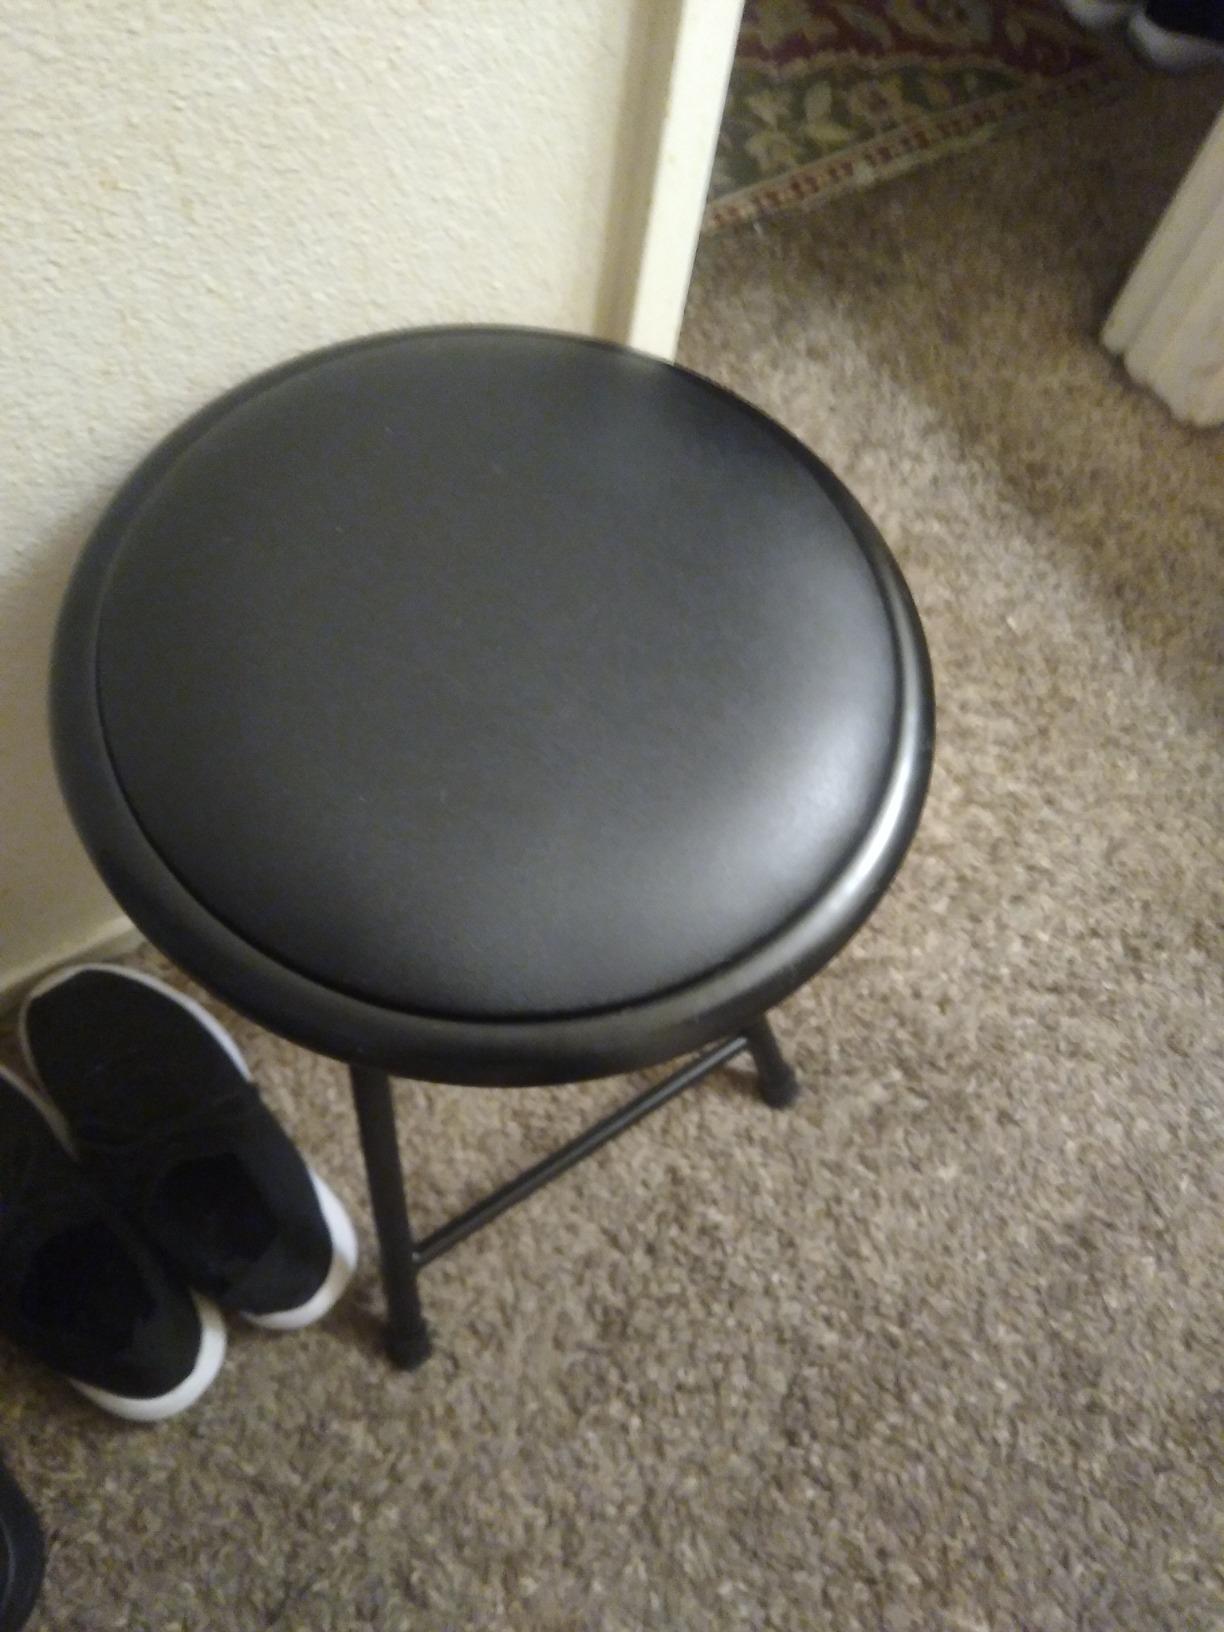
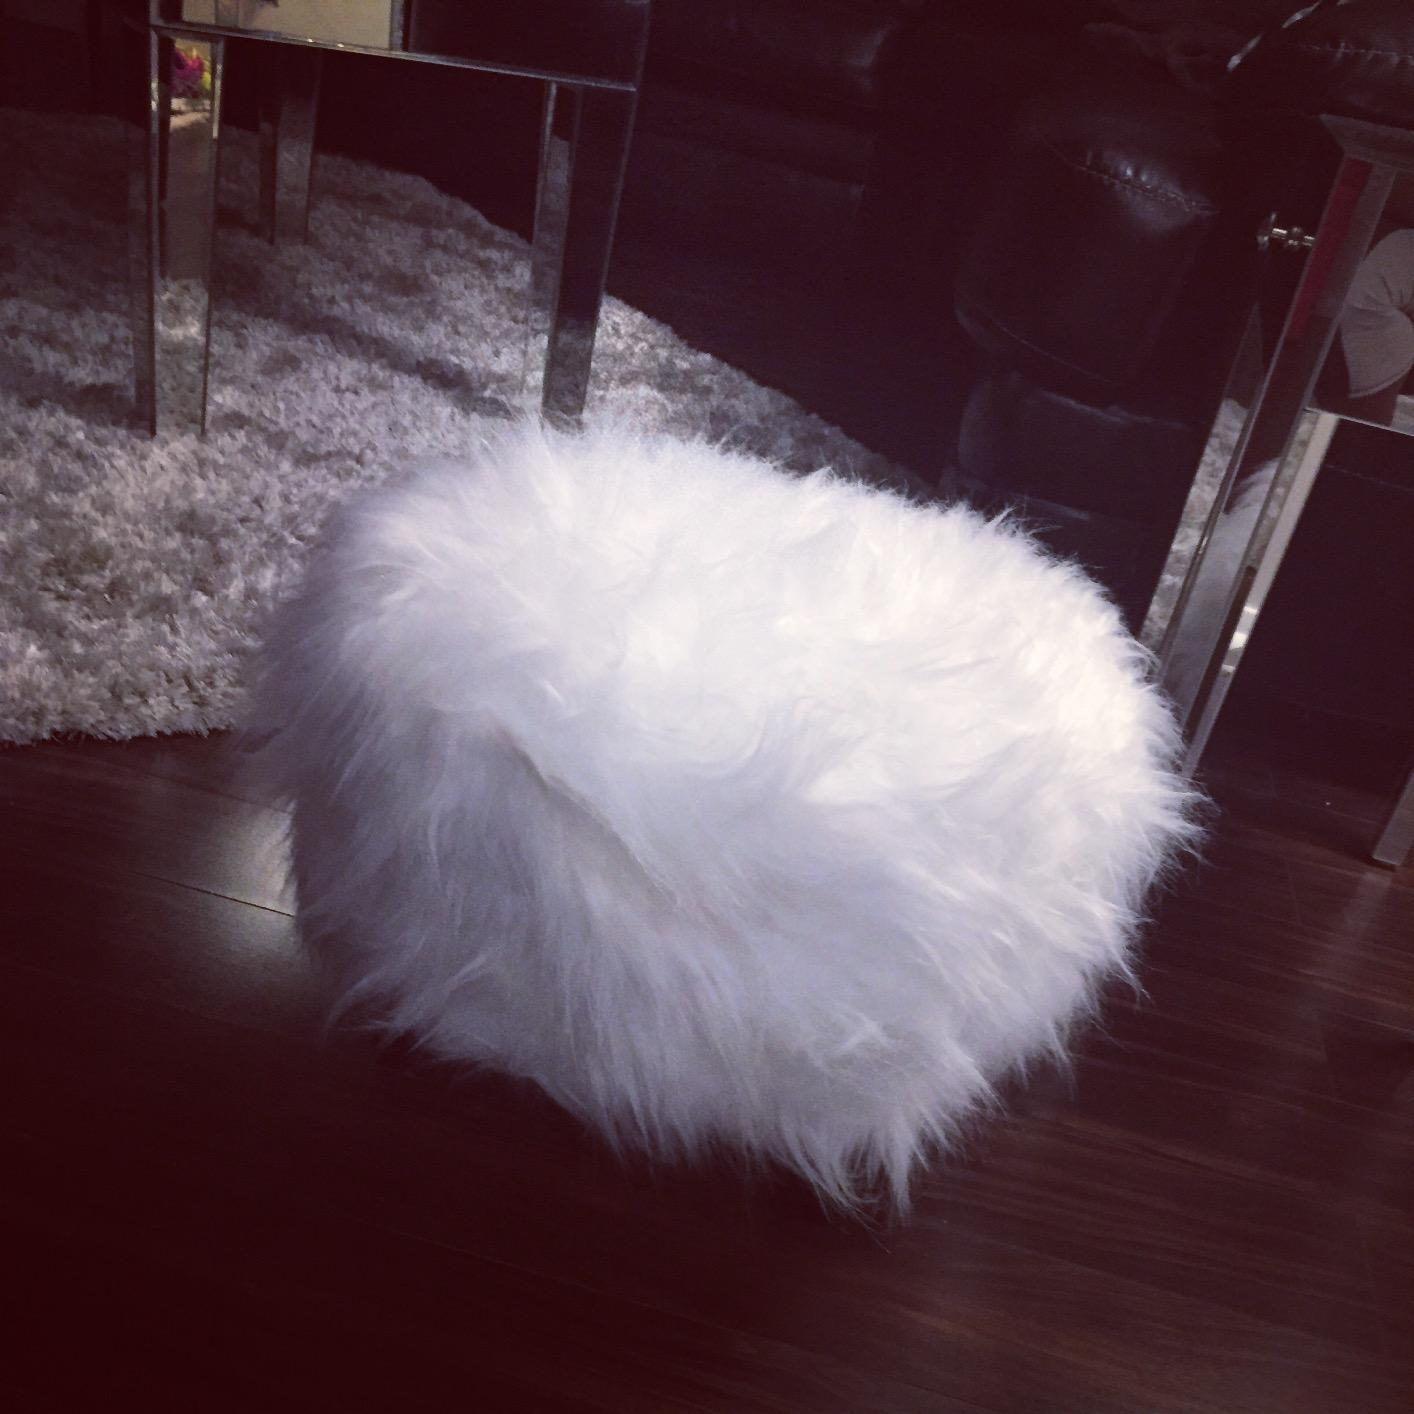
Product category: stool
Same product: no